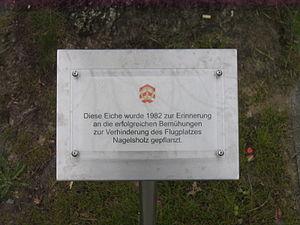
Spenge, arrondissement de Herford, Rhénanie-du-Nord-Westphalie, Allemagne. العربية